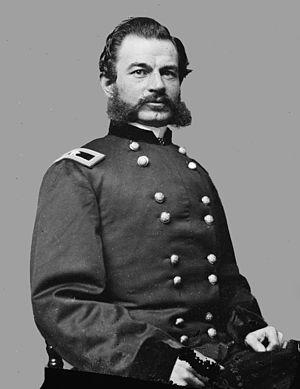
La bataille de Trevilian Station est une bataille de la guerre de Sécession qui s'est déroulée les 11 et 12 juin 1864, durant l'Overland Campaign lancée par Ulysses Simpson Grant contre l'armée de Virginie du Nord du général Robert Lee. Trevilian Station fut la plus importante bataille de cavalerie de la guerre de Sécession. La cavalerie de l'Union, commandée par Philip Sheridan, y fut défaite par celle des États confédérés, dirigée par Wade Hampton III et Fitzhugh Lee.